Place de la Bourse, Brussels

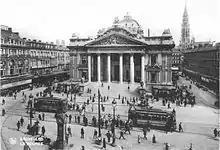
The / in the 1920s

Nowadays, the square is used as a gathering place and many important events are organised there. Since 29 June 2015, it has been pedestrianised, as part of a large pedestrian zone in central Brussels. On that occasion, it was partially restored to its original appearance and was repaved. In the aftermath of the 2016 Brussels bombings, it was used as an impromptu memorial. On 11 November 2017, a major riot broke out from the square.